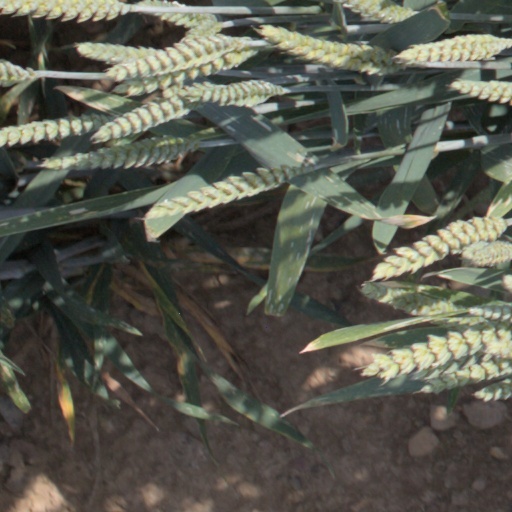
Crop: wheat